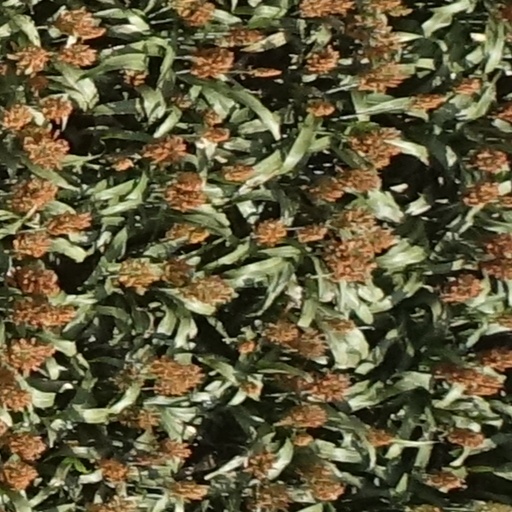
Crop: sorghum